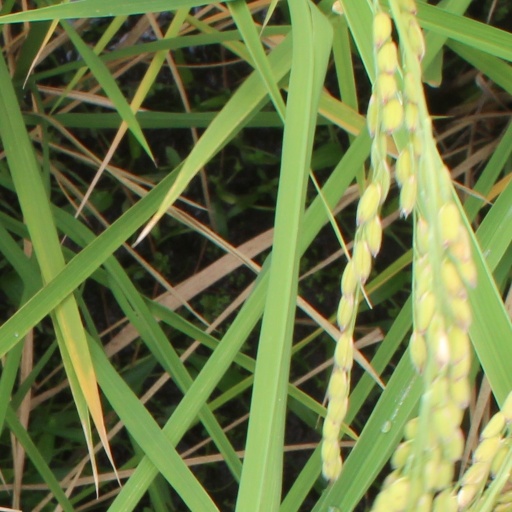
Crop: rice